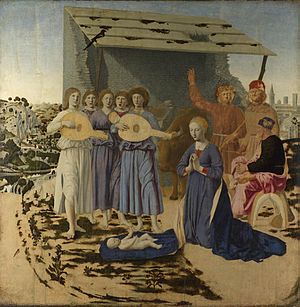
Piero della Francesca
Kristi fødsel
Piero della Francesca, egentlig Pietro di Benedetto dei Frànceschi eller Piero di Santo Sepolcro var en italiensk maler, som var en central skikkelse i den italienske ungrenæssance. I sin samtid var han også kendt som geometer og matematiker, men huskes i dag udelukkende for sin kunst. Hans værker kendetegnes af en udpræget humanisme, begyndende brug af perspektiv og original brug af geometriske former. Han omtales i Giorgio Vasaris Kunstnernes liv.